Lasswade High School Centre

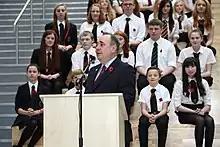
The Scottish First Minister, Alex Salmond, opens the new school campus in 2013.

The school took the top prize in the Fitter Schools Challenge, in which 3,000 UK schools put their sporting prowess to the test. The school was presented with a trophy and £10,000 worth of sports equipment by Olympian Roger Black. The challenge was open to first and second year pupils at every school in the UK. Each school had to complete in three challenges which tested their skills and stamina. Pupils were asked to complete a shuttle run, which tested their ability to accelerate and change direction. They were also challenged to see how many star jumps they could do in a minute.